Mark A. Morgan

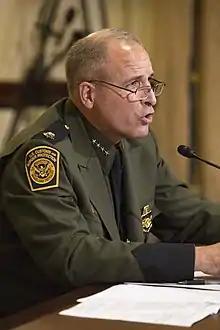
Morgan in September 2016

In June 2016, he was named as the next chief of the U.S. Border Patrol by the Obama administration, and took command in July. Morgan was the first Chief of the Border Patrol to come from outside the agency, and was intended to be a reformer and increase accountability. The appointment was opposed by the Border Patrol's union, the National Border Patrol Council. His decision to wear the Border Patrol uniform was met with some opposition, as he had never been a Border Patrol officer.